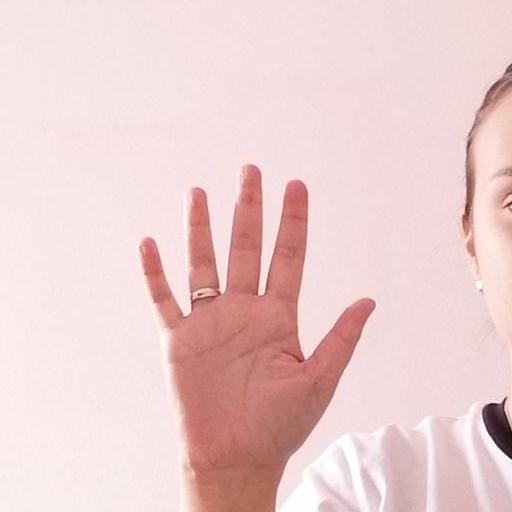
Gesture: palm